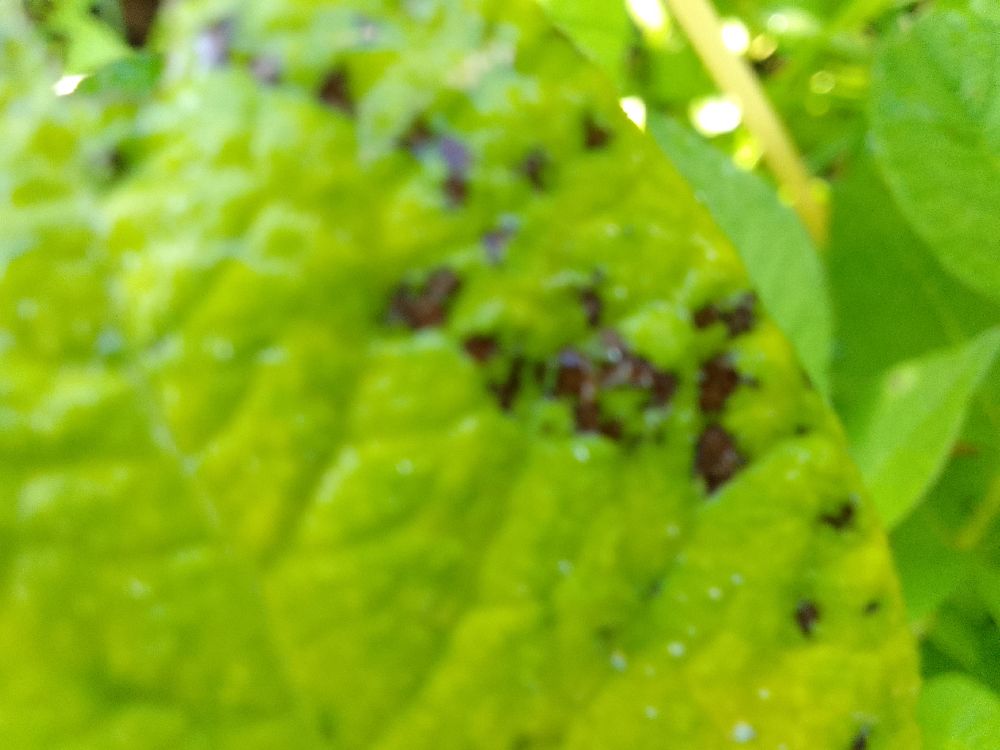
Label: Early blight